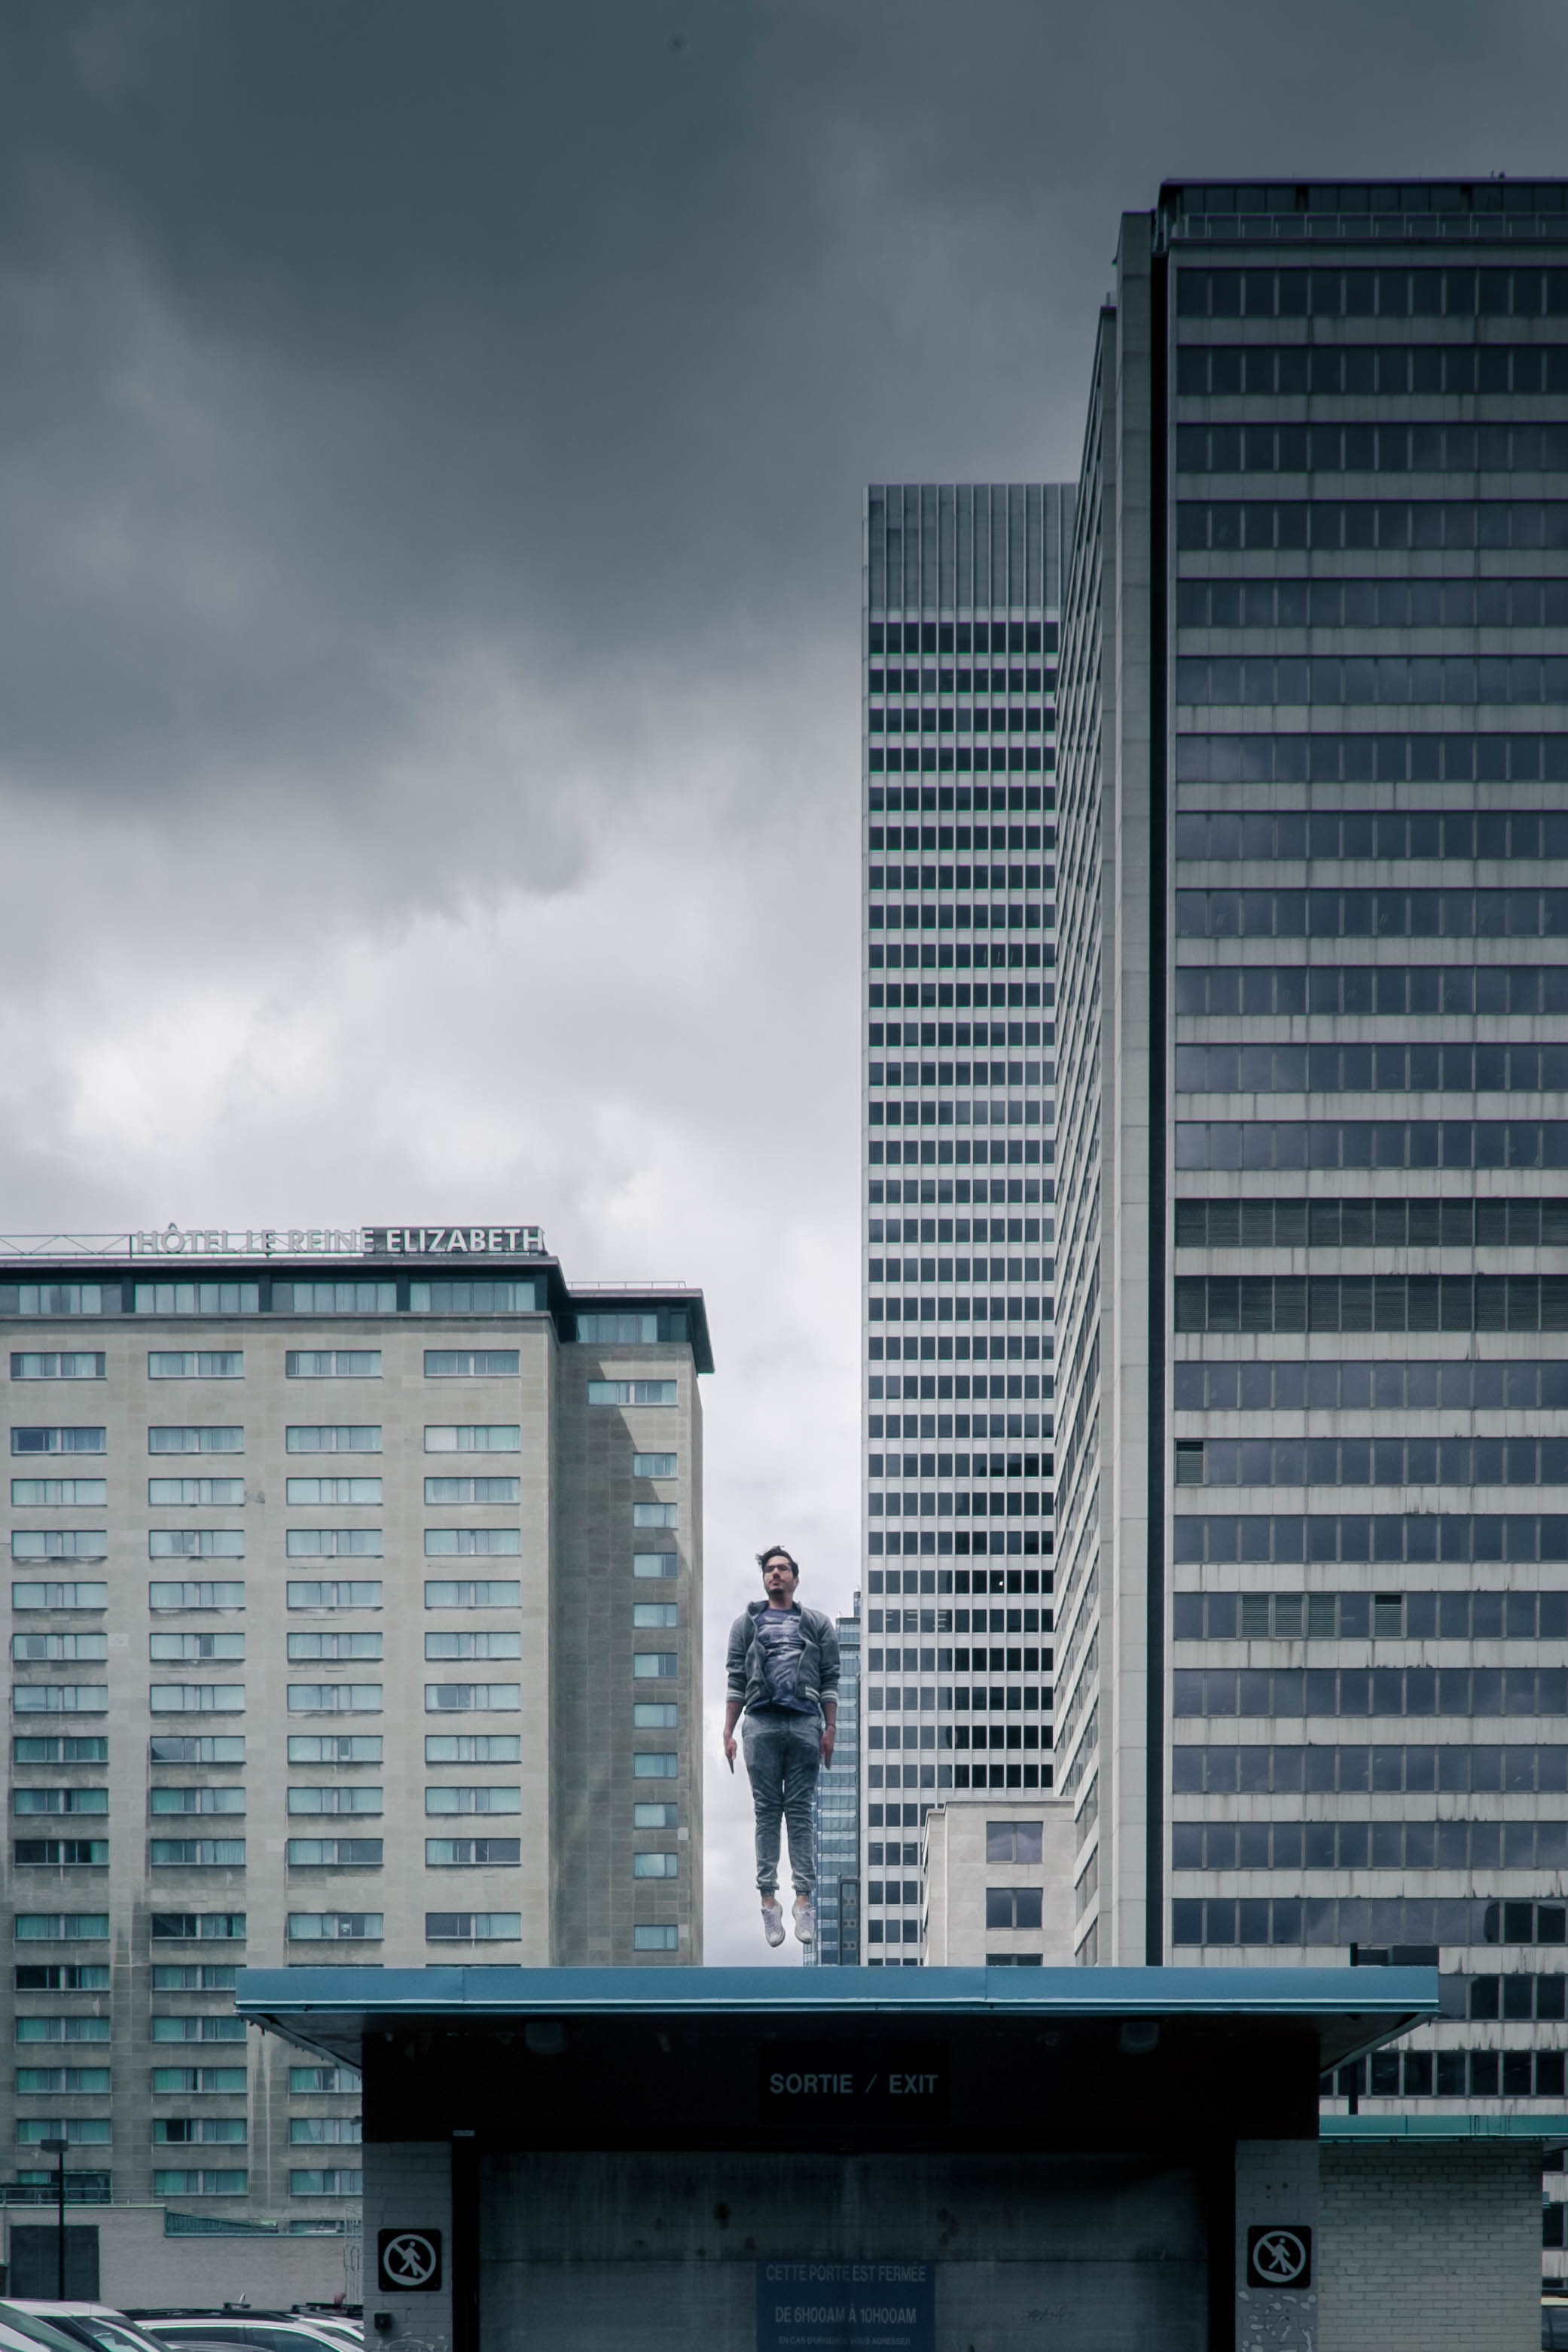
man, architecture, skyline, building, city, skyscraper, urban, advertising, jump, cityscape, downtown, facade, tower block, grey, shape, metropolis, urban area, human settlement, metropolitan area